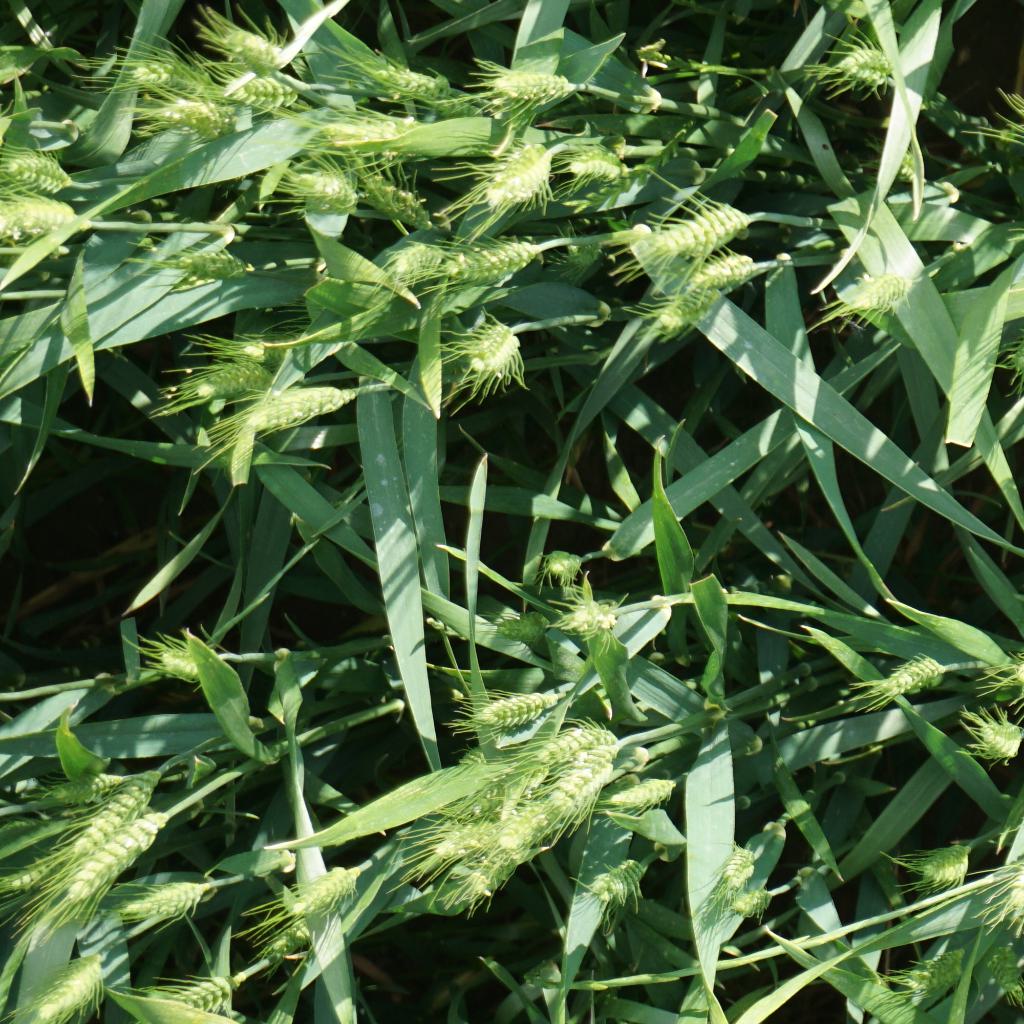
Country: France
Location: Gréoux
Wheat development stage: Post-flowering